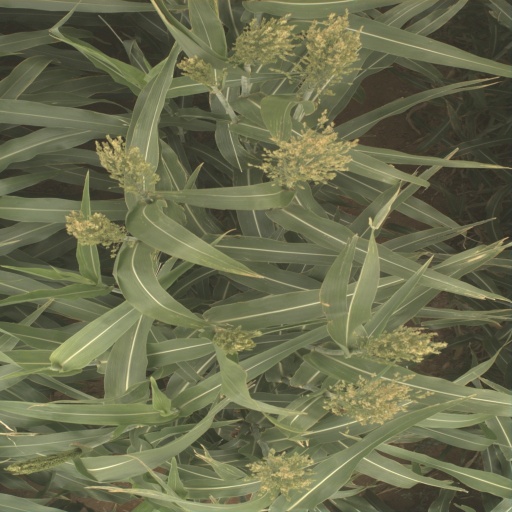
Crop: sorghum